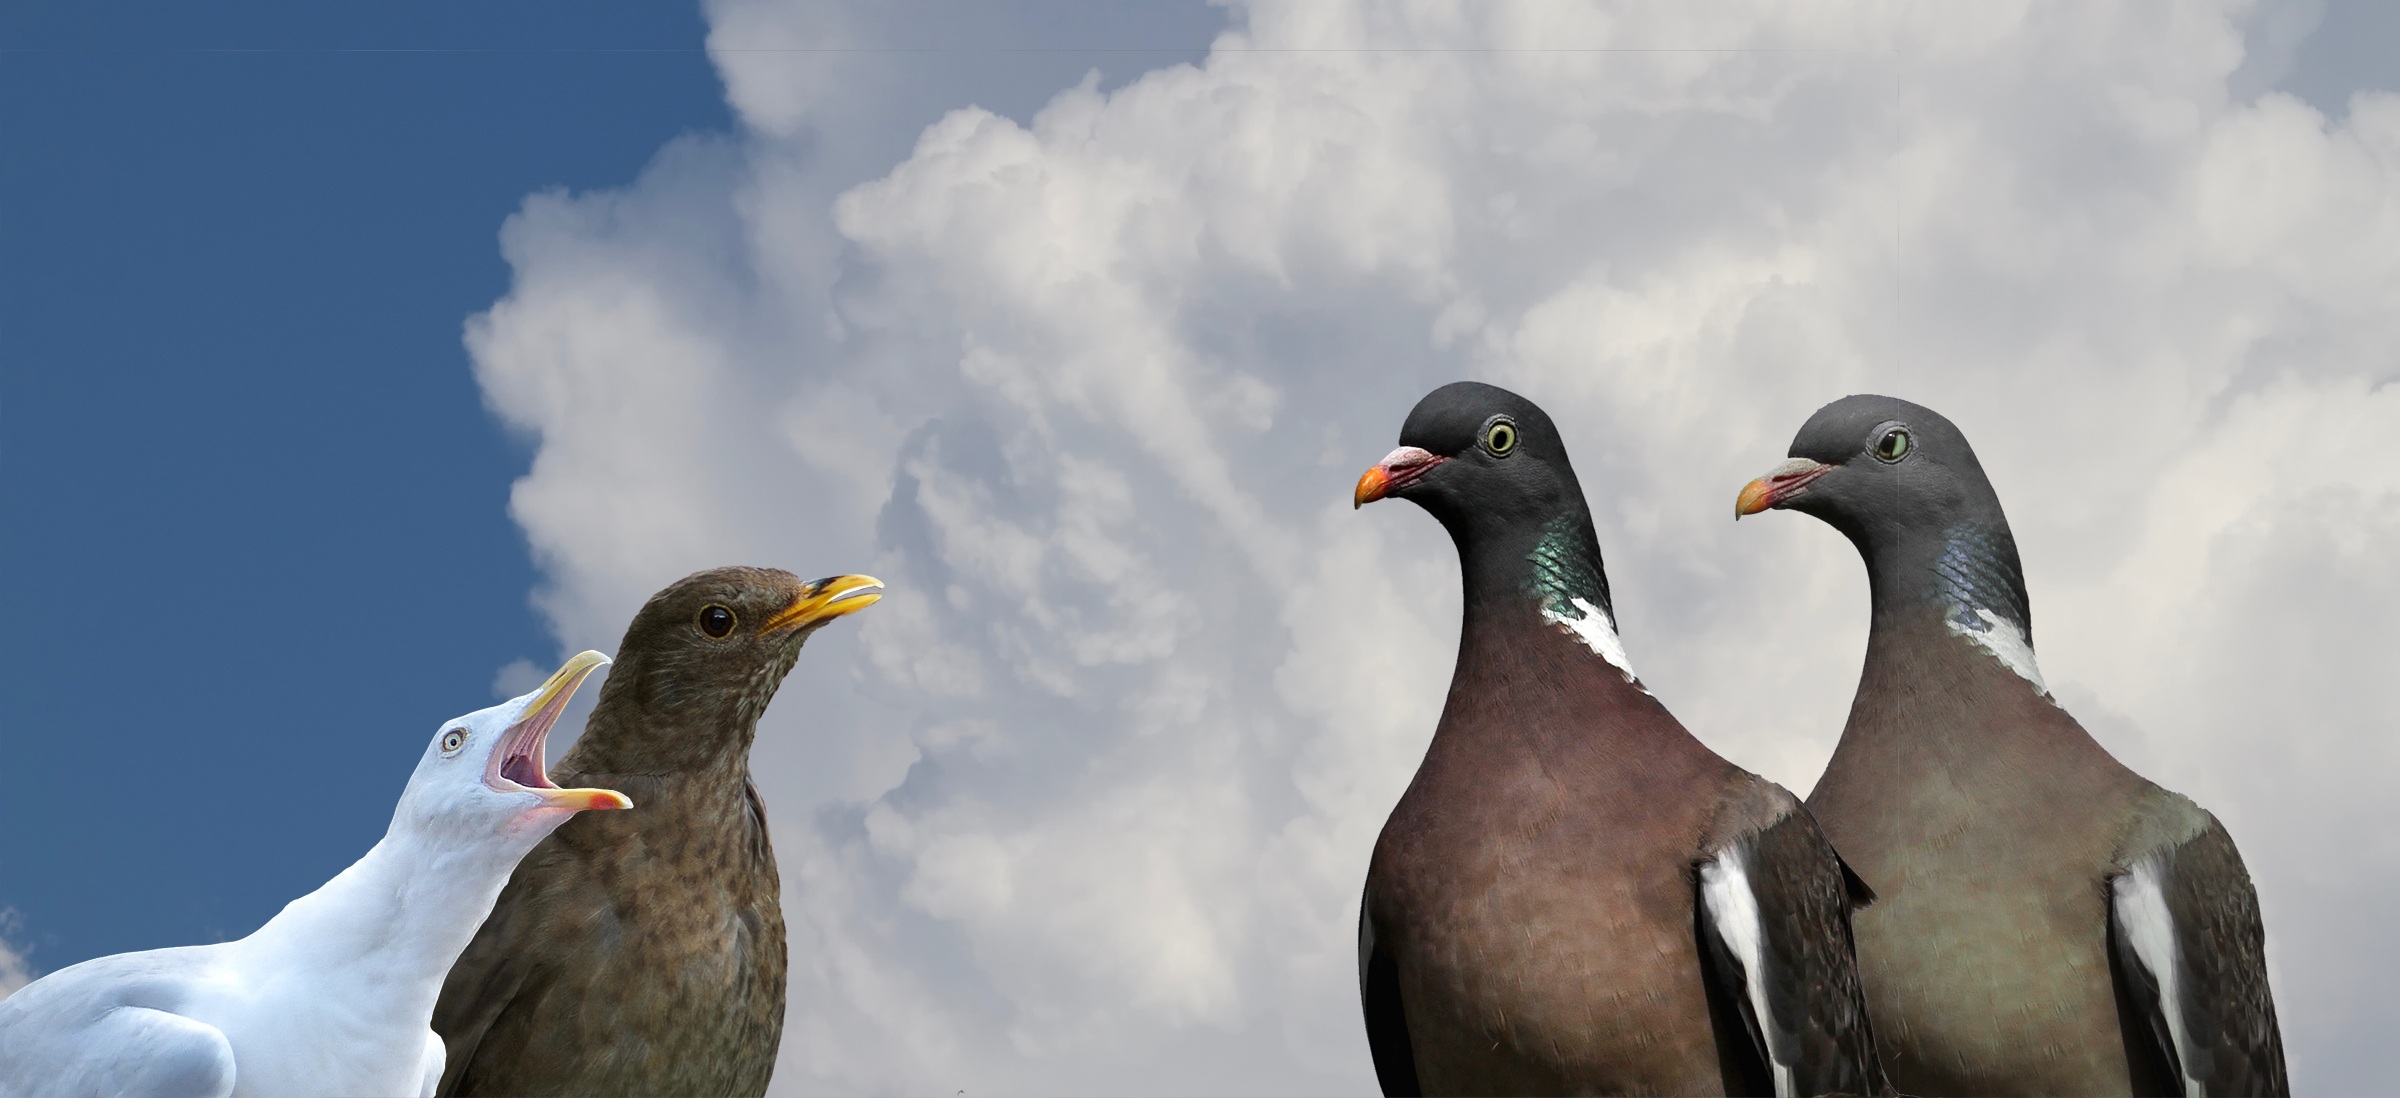
bird, seagull, wildlife, beak, fauna, dove, goose, vertebrate, blackbird, image overlay, pigeons and doves